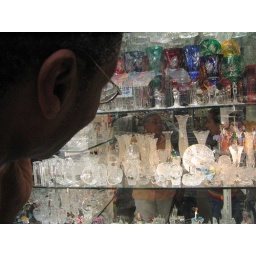
A glass shop in Prague. The glasses on the top shelves are the ones Mom covets.